Jeep Wrangler (YJ)

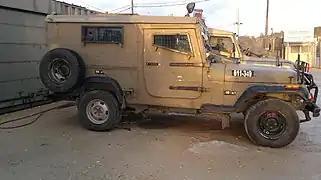
Up-armored AIL Storm I, ("Sufa")

Israeli military carmaker Automotive Industries Ltd. introduced its first generation of the AIL Storm, the workhorse off-road vehicle of the Israeli Security Forces, as a variant of the 1991 Wrangler YJ, but on the CJ-6 / CJ-8 wheelbase. AIL builds the vehicles in-house with the exception of various externally sourced engines. Long and short wheelbase versions were also available for civilian purchase.